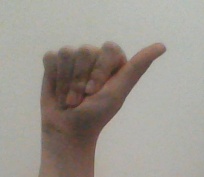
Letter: dhad